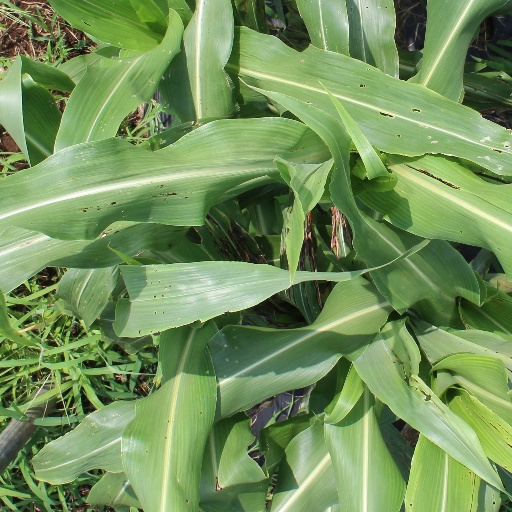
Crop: sorghum